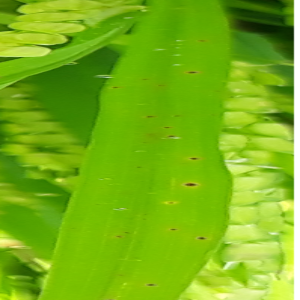
Disease: Brownspot